Neanderthal station

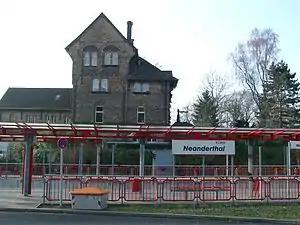

Neanderthal station is a Rhine-Ruhr S-Bahn station in the town of Mettmann in the German state of North Rhine-Westphalia. It was opened on 15 September 1879. It is located in the Neandertal (Neander Valley), which prior to the German spelling reform of 1901 was spelled as "Neanderthal".